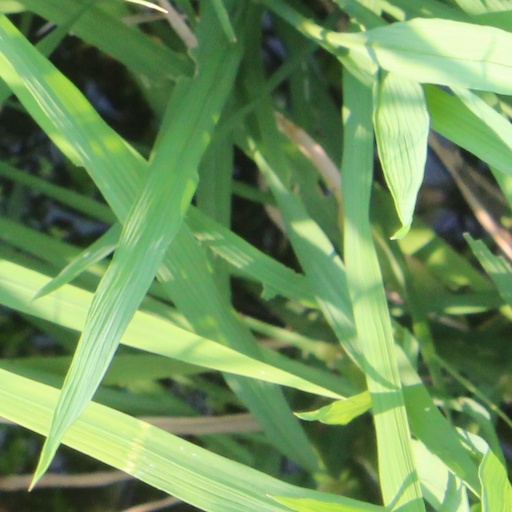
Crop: rice